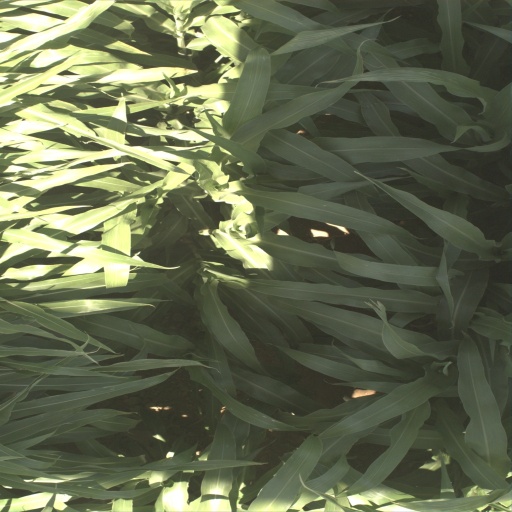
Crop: sorghum